Supabarn Supermarkets

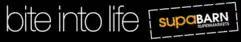

The chain operates 22 stores across the Australian Capital Territory and New South Wales in Australia with its head office located in Canberra.